Don Jazzy

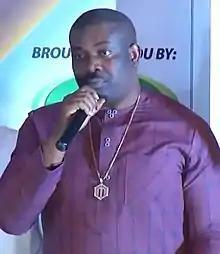
Don Jazzy in 2018

Michael Collins Ajereh (born 26 November 1982), known professionally as Don Jazzy, is a Nigerian music executive, record producer, singer, songwriter, businessman, and philanthropist. He founded the record label Mavin Records in 2012, as a subsidiary of Mavin Global Holdings, through which he has signed artists including Rema, Ayra Starr, Magixx, Bayanni, Johnny Drille, Ladipoe, Lifesize Teddy, DJ Big N, and Boy Spyce. He co-founded Mo' Hits Records with D'banj in 2004, and was an in-house producer for Kanye West's GOOD Music from 2011 to 2013.